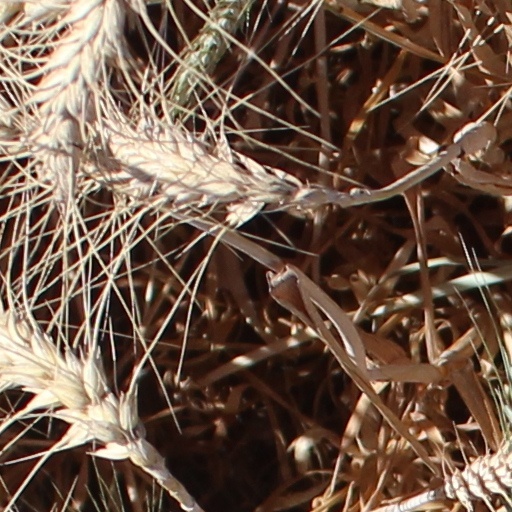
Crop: wheat